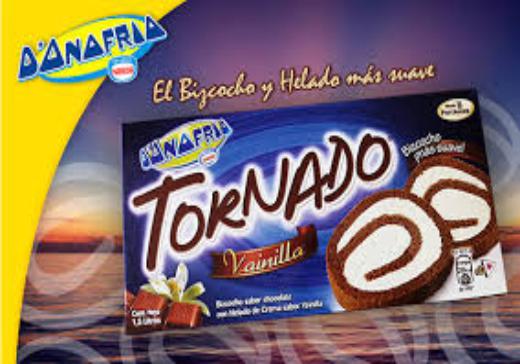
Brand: Chocolate D'Onofrio
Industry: Food